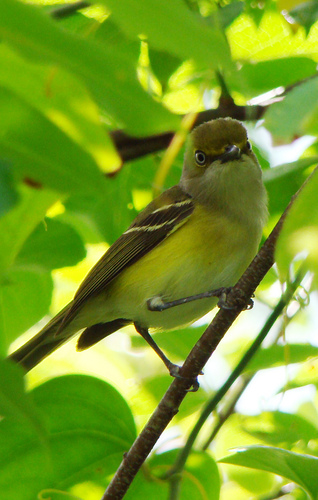
this bird has yellowish wingbars, throat, breast and belly while its wings and larger head are brown in color.
this small bird has a yellow breast and black feathers with yellow wingbars.
a small green bird with a brown stripe on its wing and a darker hue of green on the head and back.
this bird is yellow and brown in color with a small black beak, and black eye rings.
this little bird has a yellow belly and breast with a white wingbar and short pointy bill.
this particular bird has a yellow belly and breasts and a brown bill
this bird has wings that are brown and has a yellow body
this bird has wings that are brown and has a yellow belly
this bird has a brown crown and yellow belly with brown feet.
this bird is green with brown and has a very short beak.
Species: White Eyed Vireo